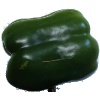
Label: green_pepper